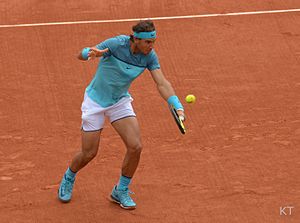
French Open-mesterskabet i herresingle 2018
Rafael Nadal
French Open-mesterskabet i herresingle 2018 var den 117. turnering om French Open-mesterskabet i herresingle. Turneringen var en del af French Open 2018 og blev spillet i Stade Roland Garros i Paris, Frankrig. Hovedturneringen med deltagelse af 128 spillere blev spillet i perioden 27. maj - 10. juni 2018, mens kvalifikationen afvikledes den 21. - 25. maj 2018.